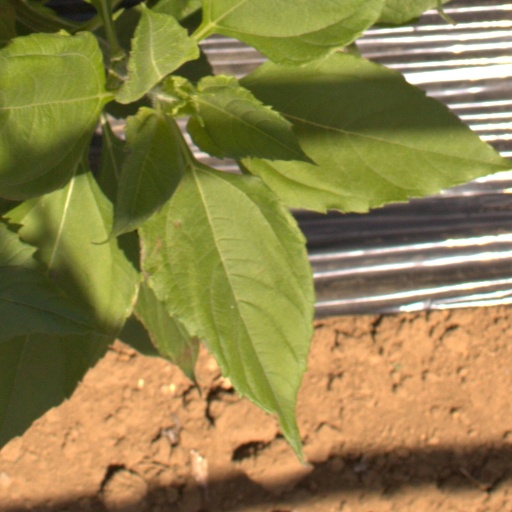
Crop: Jerusalem artichoke